Ane Brun

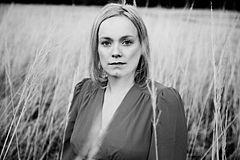
Ane Brun, 2012

In 2008, Brun released her fourth studio album, "Changing of the Seasons", which was produced by Valgeir Sigurðsson. It included string arrangements by American composer Nico Muhly. Later the same year, Brun issued the album "Sketches", which included acoustic demo versions of the songs from "Changing of the Seasons". The "Sketches" tour featured a stripped-down, sparse sound, with musicians Rebekka Karijord, Jennie Abrahamson, and Linnea Olsson.